Organisation of African Trade Union Unity

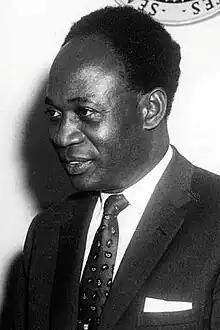
Kwame Nkrumah, Head of the AAPC in 1958, and prominent Pan-Africanist.

The first Pan-African trade union organisation, the All-African Trade Union Federation (AATUF), was founded in Casablanca, Morocco in 1961. The AATUF was born out of the resolutions from the first All-African People’s Conference (AAPC) held in 1958 at Accra, Ghana headed by prominent Pan-Africanists like Tom Mboya and Kwame Nkrumah. The AATUF aimed at promoting Pan-Africanism and being an independent federation of labour unions that prioritized the interests of all African workers throughout the continent.